Rafał Zaborowski

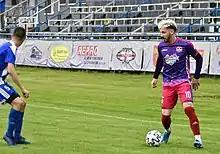
Zaborowski, playing for Partizan Bardejov in June 2020

After a successful season in Greece, despite offers in Greece, Lithuania and Cyprus, Zaborowski joined Liga II side Viitorul Târgu Jiu on 5 September 2019.